Five-bar linkage

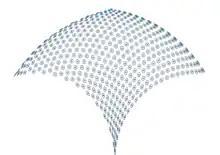
Velocity ellipses of a five-bar linkage robot.

Both the forward and inverse kinematics of this robotic configuration can be found in closed-form equations through geometric relationships. Different methods of finding both have been done by Campion and Hayward. Dynamic modeling of this robotic configuration has been done by Khalil and Abu Seif, forming an equations of motion relating the torques applied at motor with the angles at the joints. The model assumes all links are rigid with center of gravity at their centers, and zero-stiffness at all joints.